San Michele in Bosco

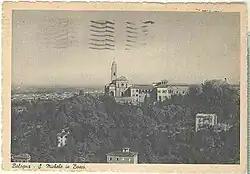
The complex in a 1954 postcard.

San Michele in Bosco is a religious complex in Bologna, central Italy, including the church with the same name and the annexed Olivetan monastery. The buildings of the monastery were acquired in 1955 by the municipality of Bologna, to house an orthopedic center named the Rizzoli Orthopedic Institute ("l'Istituto Ortopedico Rizzoli").